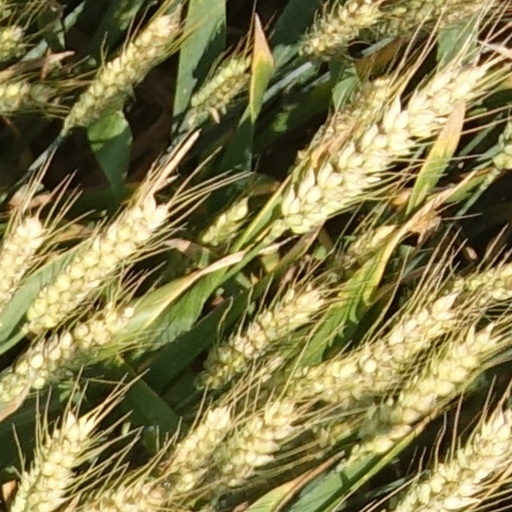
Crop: wheat